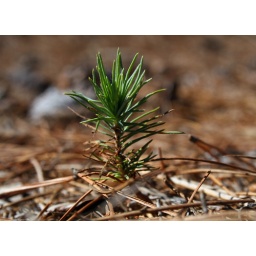
Tiny pine tree just starting out. Hope it survives since it is in a berm alongside a parking lot.